Sébastien Feller

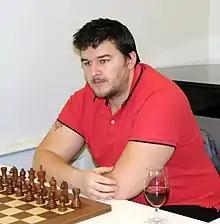
Feller in 2017

Sébastien Feller (born 11 March 1991) is a French chess grandmaster. He was found guilty of cheating by the French Chess Federation (FFE) and sanctioned in 2012 by not being allowed to participate in FIDE tournaments for 2 years and 9 months. He denied the charges and said they were motivated by a dispute over the direction of the French Chess Federation. In 2019, he was sentenced by a French court to a suspended 6-months prison sentence because of the cheating.